Per-Simon Kildal

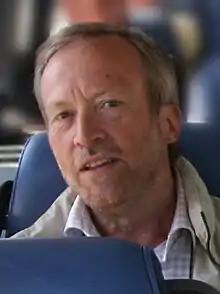
Per-Simon Kildal (2010).

Per-Simon Kildal (4 July 1951 – 21 April 2016) was professor of antenna systems at Chalmers University of Technology in Sweden, IEEE fellow and the winner of "Distinguished Achievement Award" of the IEEE Antennas and Propagation Society in 2011. Kildal had contributed to design of reflector antennas for radio astronomy worldwide, most notably the Gregorian reflector of Arecibo Observatory which was installed in 1997. Apart from reflector antennas, he had made contributions to wideband radiotelescope feeds, Over-The-Air (OTA) measurements of the antennas and metamaterial applications.